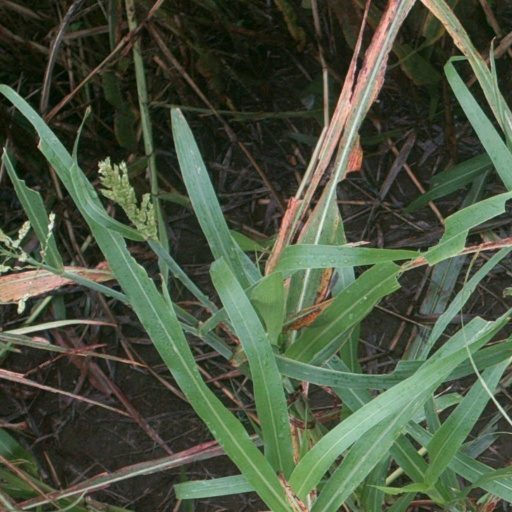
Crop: sorghum